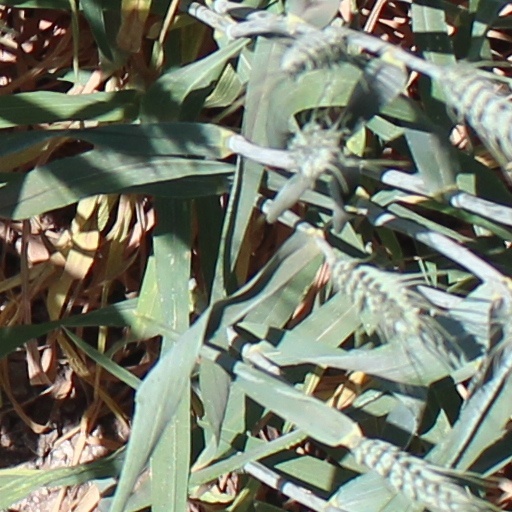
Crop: wheat